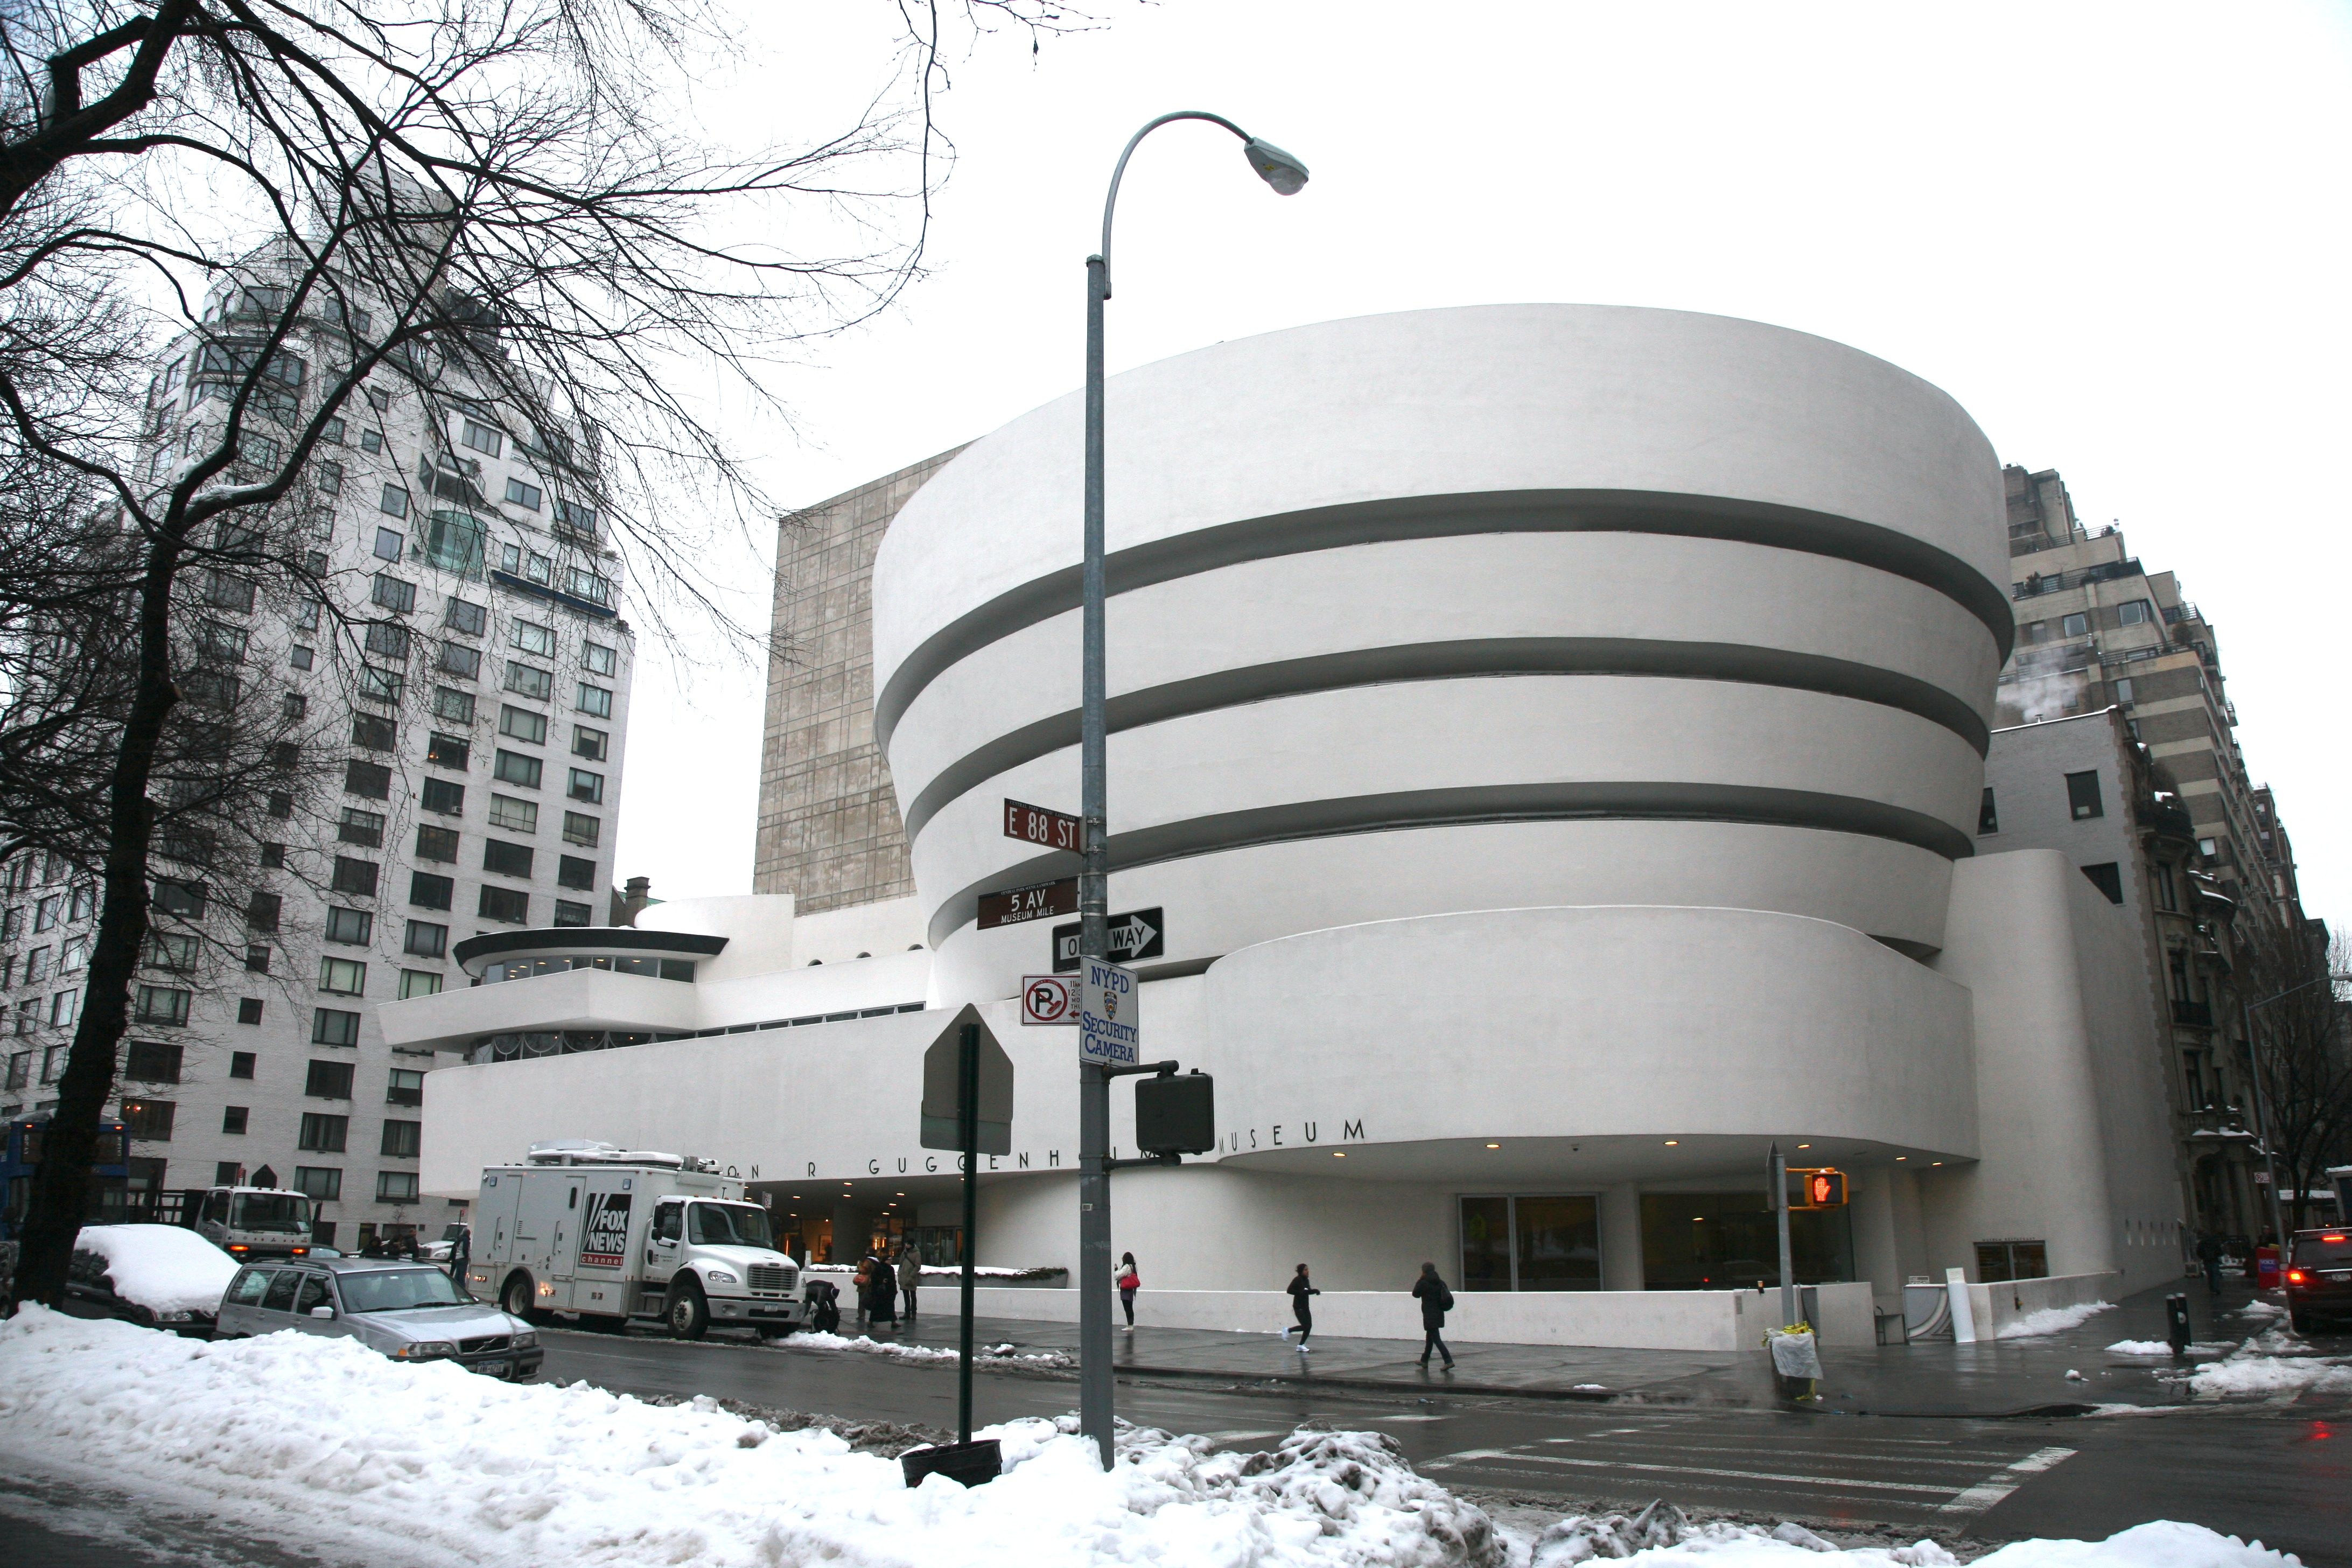
snow, architecture, building, manhattan, museum, nyc, facade, theatre, newyork, newyorkcity, arquitectura, ny, muse, architektur, artmuseum, guggenheim, architectuur, franklloydwright, modernarchitecture, uppereastside, guggenheimmuseum